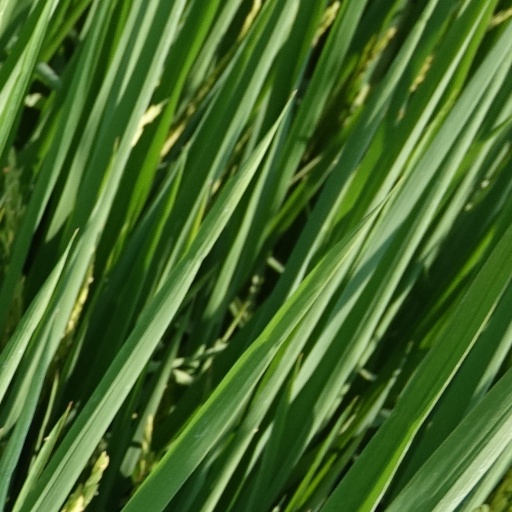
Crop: rice